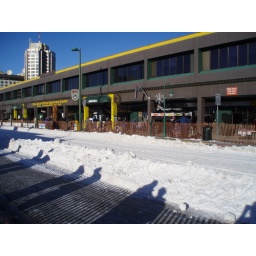
They built a lane/track of snow in the middle of the street for the sled dog races.